Morgan Sparks

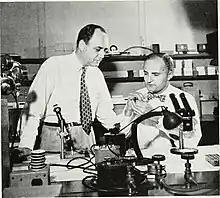
Morgan Sparks (r) with Gordon K. Teal in 1953

Morgan Sparks (July 6, 1916 – May 3, 2008) was an American scientist and engineer who developed the microwatt bipolar junction transistor in 1951, which was a critical step in making transistors usable for every-day electronics. Sparks directed Sandia National Laboratories.